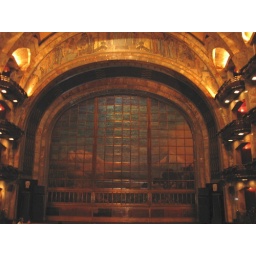
Tiffany curtain in the theater of the Palacio de Bellas Artes.